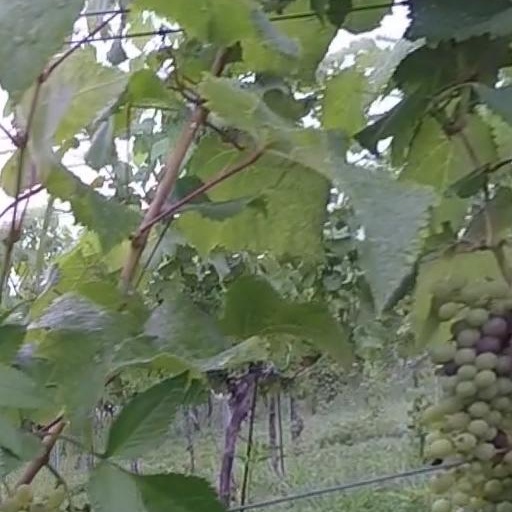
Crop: grape